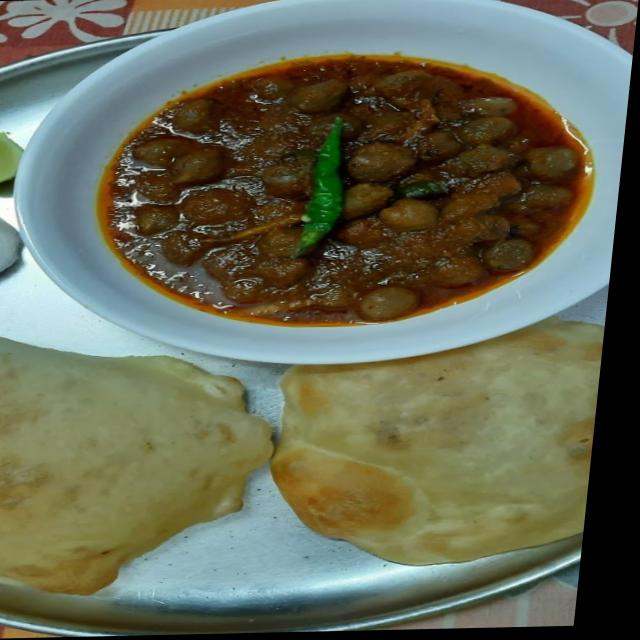
Dish: chole_bhature